Answer in natural language. Which point is closer to the camera taking this photo, point B  or point C? Choose between the following options: C or B
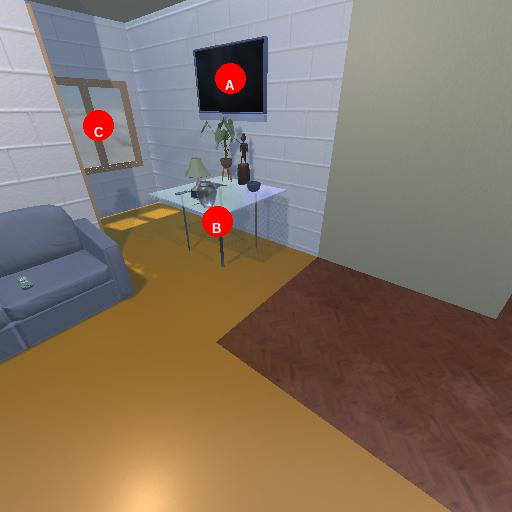
<answer>B</answer>